Chukat

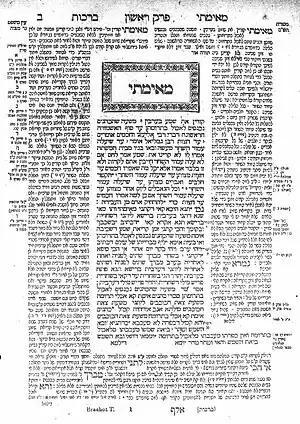
Talmud

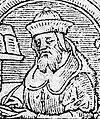
Rashi

The haftarah for the parashah is Judges 11:1–33. Both the parashah and the haftarah involve diplomatic missions about land issues. In the parashah, Moses sent messengers and tried to negotiate passage over the lands of the Edomites and the Amorites of Sihon. In the haftarah, Jephthah sent messengers to the Ammonites prior to hostilities over their land. In the course of Jephthah's message to the Ammonites, he recounted the embassies described in the parashah. And Jephthah's also recounted the Israelites' victory over the Amorites described in the parashah. Both the parashah and the haftarah involve vows. In the parashah, the Israelites vowed that if God delivered the Canaanites of Arad into their hands, then the Israelites would utterly destroy their cities. In the haftarah, Jephthah vowed that if God would deliver the Ammonites into his hand, then Jephthah would offer as a burnt-offering whatever first came forth out of his house to meet him when he returned. The haftarah concludes just before the verses that report that Jephthah's daughter was first to greet him, proving his vow to have been improvident.